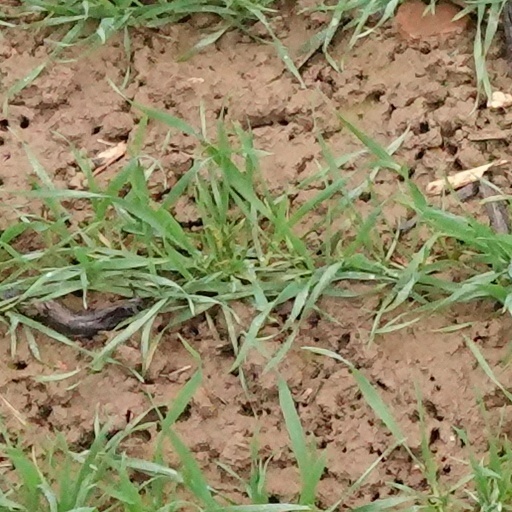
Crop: wheat